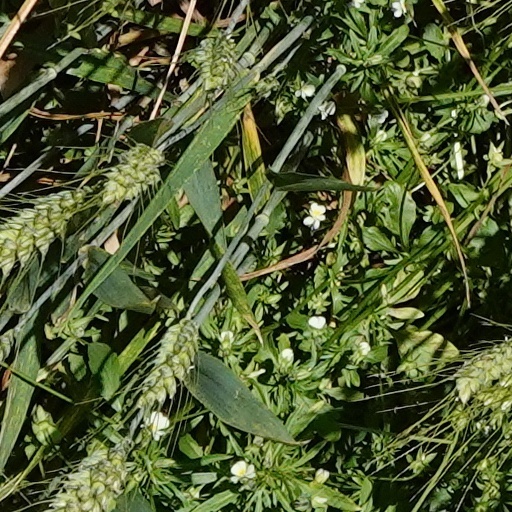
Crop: wheat